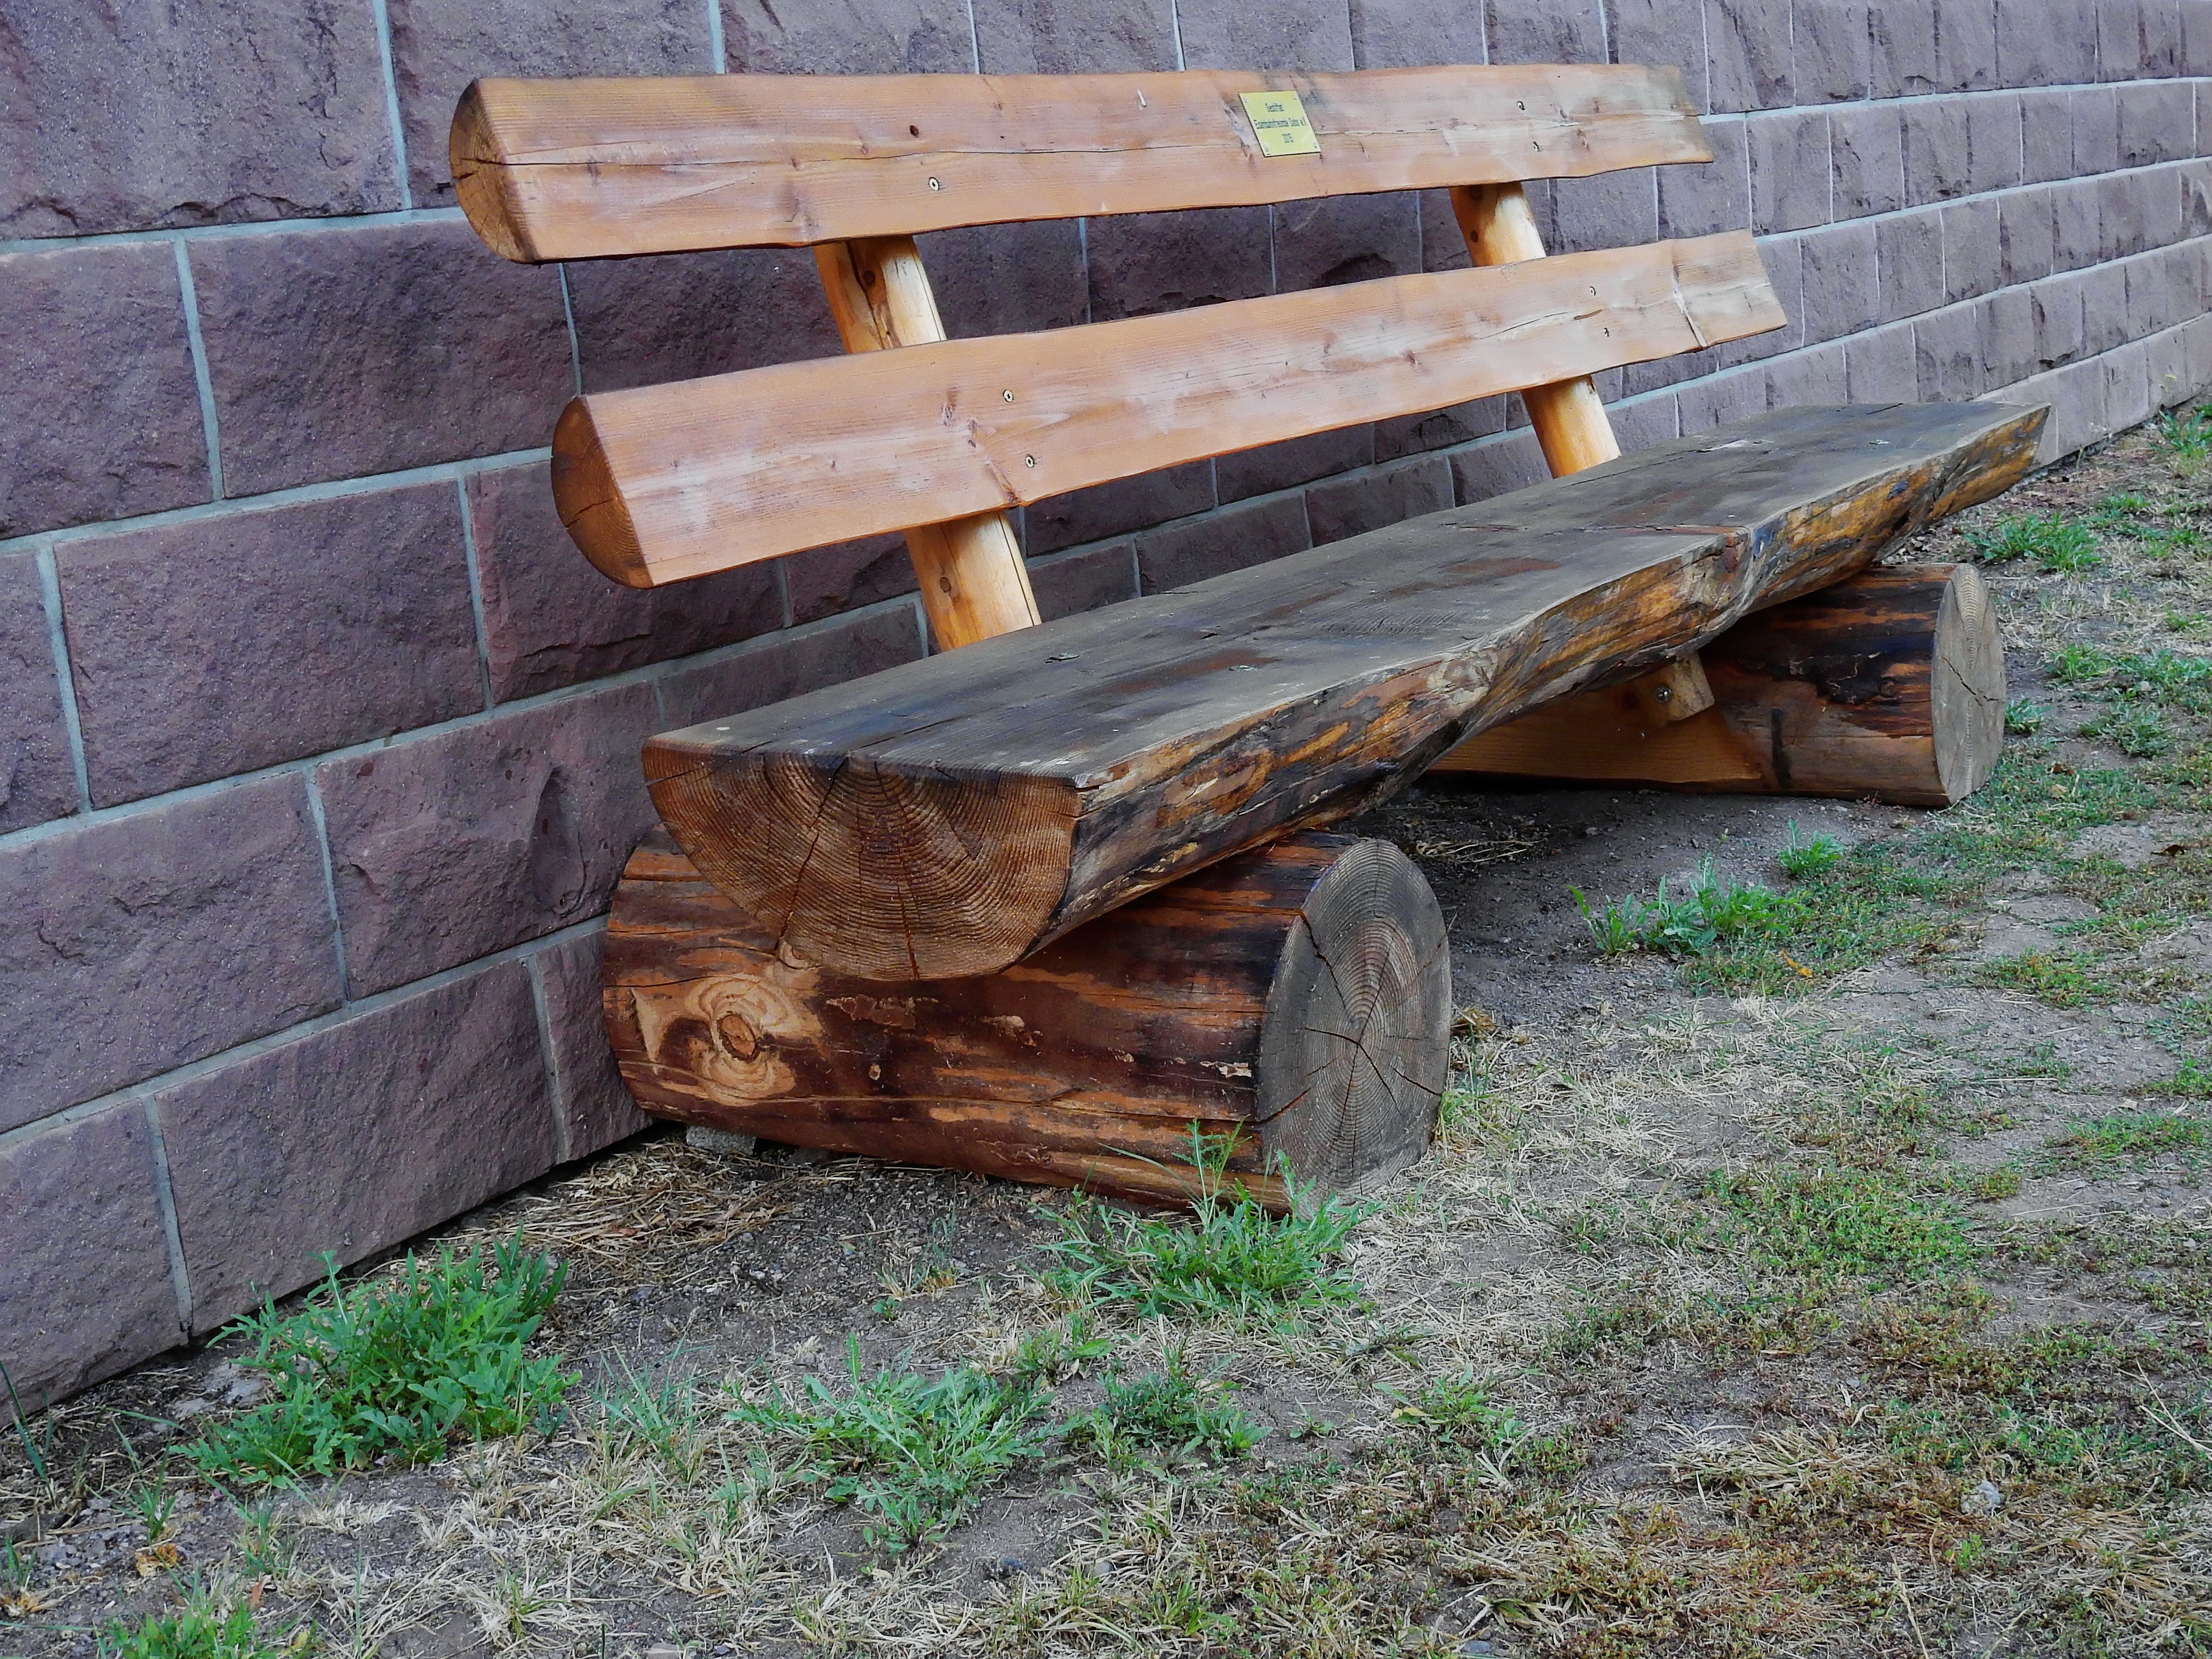
table, tree, nature, wood, bench, seat, wall, log, rest, furniture, lumber, wooden bench, bank, hardwood, click